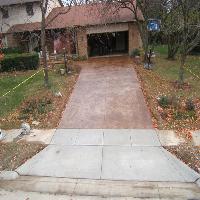
Weather: cloudy or overcast